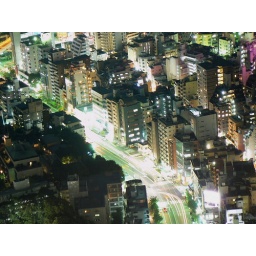
Long exposure taken from the sky tower in Roppongi